Question: What is under the food?
Tambaya: Menene a ƙasan abincin?
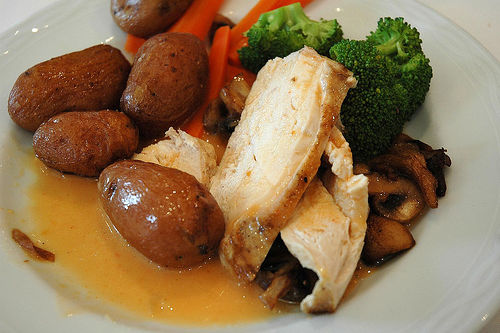
Answer: White plate.
Amsa: Farin faranti.